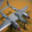
Label: airplane